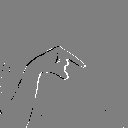
ASL letter: q